White-Baucum House

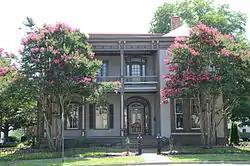

The White-Baucum House is a historic house at 201 South Izard Street in Little Rock, Arkansas. It is an L-shaped two story wood-frame house, with a hip roof extending over two stories of balconies in the crook of the L, giving the building an overall rectangular footprint. It has Italianate styling, with a bracketed and dentillated eave, spindled porch balustrades, and an elaborate front entry in a round-arch surround. Built in 1869–70, it is one of Arkansas's earliest and finest examples of high style Italianate architecture.